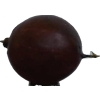
Label: gooseberry